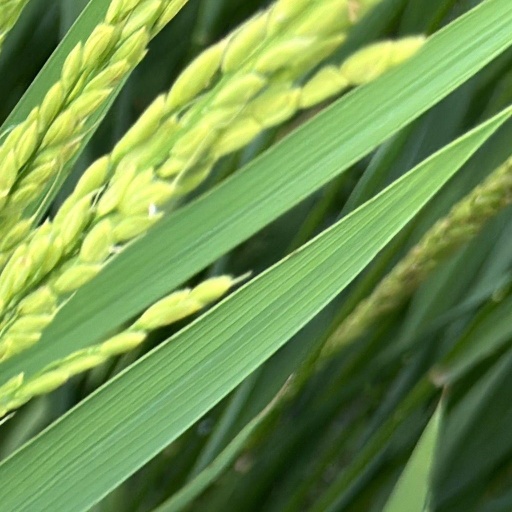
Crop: rice